Italexit (political party)

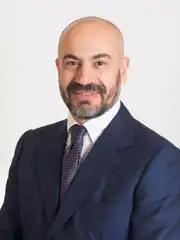
Gianluigi Paragone (pictured in 2018) was the party's founder and leader until 2023.

In January 2020, M5S senator and former journalist Gianluigi Paragone, who was close to the Northern League (LN) during his journalistic career and was known for his Eurosceptic stance, was expelled from the party after he abstained in the vote of confidence for the second Conte government, which was supported by M5S and the PD; he had also voted against the 2022 budget. In the following months, Paragone was speaking about a new party, talking about the "need for courage ... and money". In July 2020, a few weeks after meeting with Nigel Farage, a key figure of the Brexit movement, Paragone launched Italexit with the stated goal of taking Italy out of the European Union. Two M5S senators (Carlo Martelli and Mario Giarrusso) defected to Italexit in 2021, while Lega senator William De Vecchis and deputy Jessica Costanzo, who had been already expelled from the M5S, also joined in 2022.